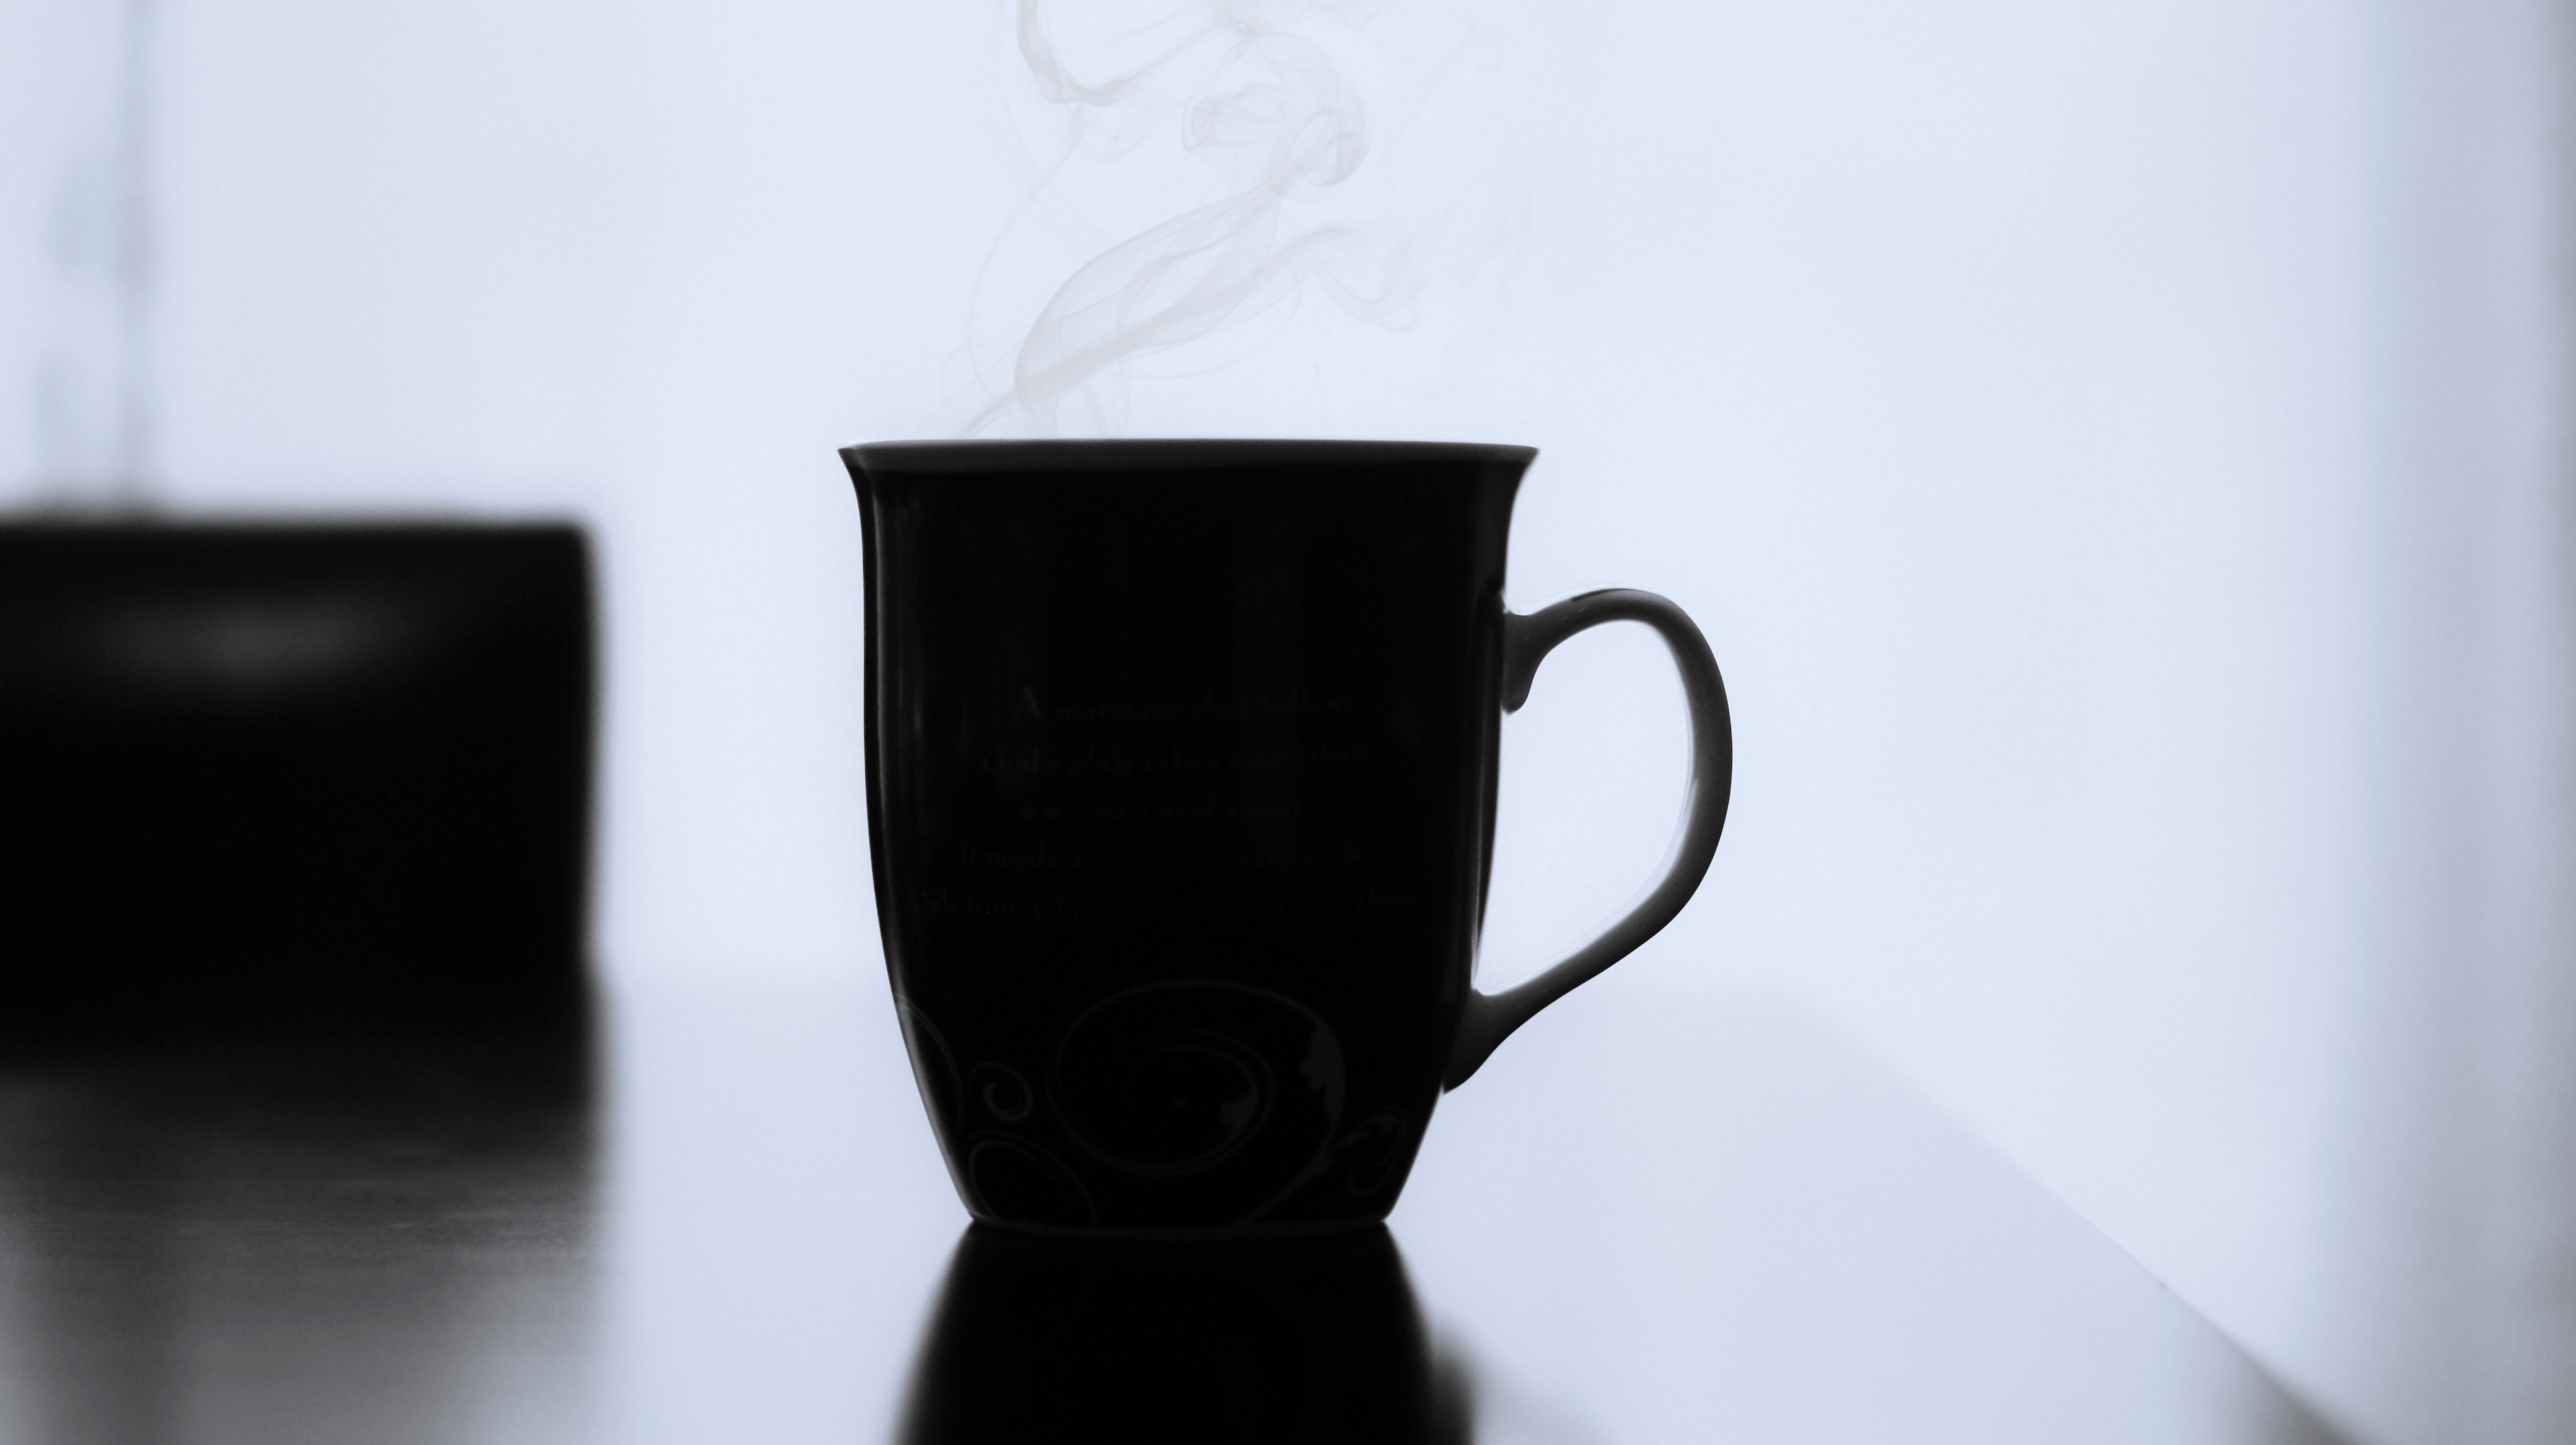
coffee, white, glass, cup, ceramic, drink, black, espresso, lighting, coffee cup, shape, drinkware